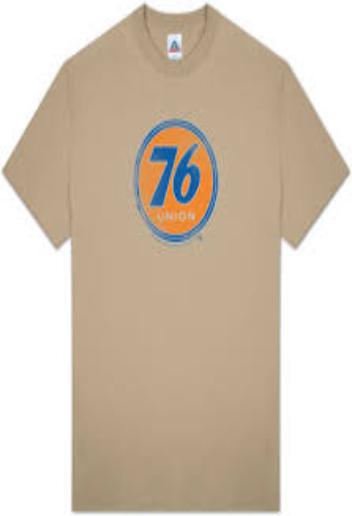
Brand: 76
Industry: Clothes